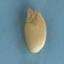
Maize quality: Good